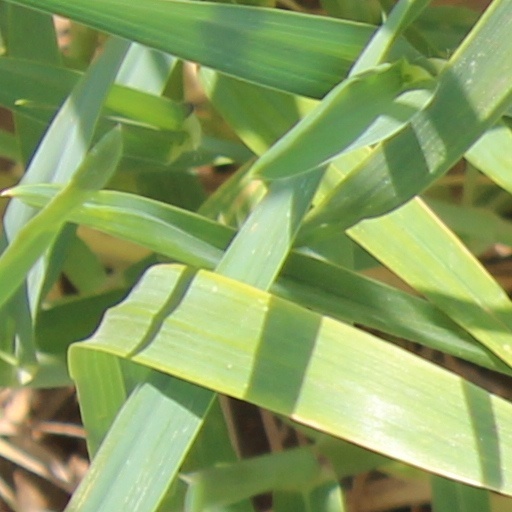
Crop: wheat